Walter Reynell (died 1475)

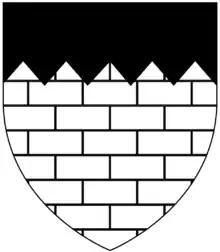
Arms of Reynell: Argent, masonry sable a chief indented of the second as shown in "The Visitations of the County of Devon".

Walter Reynell (died 1475), of Malston in the parish of Sherford, was an English landowner, administrator and politician from Devon who sat as MP for Totnes in 1447 and as MP for Devon in 1453.